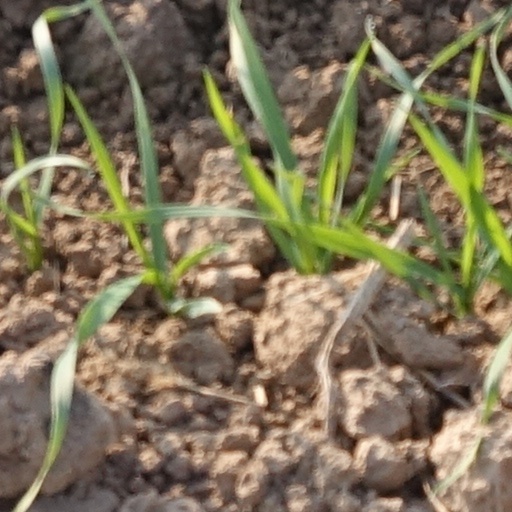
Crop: wheat